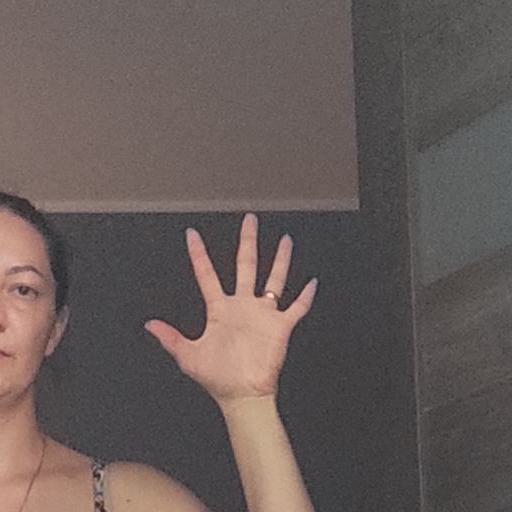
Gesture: palm